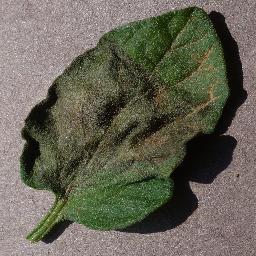
Label: Tomato___Late_blight